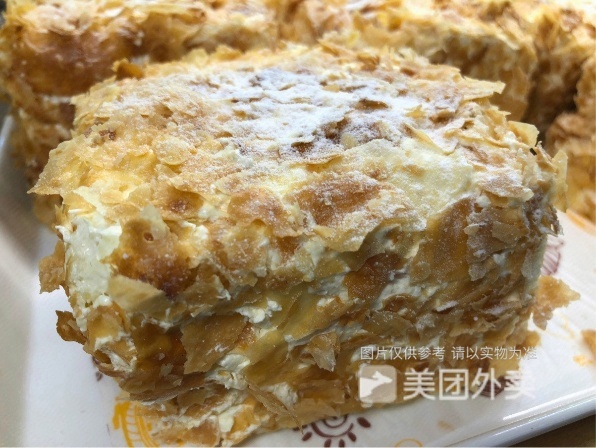
Label: Napoleon_cake